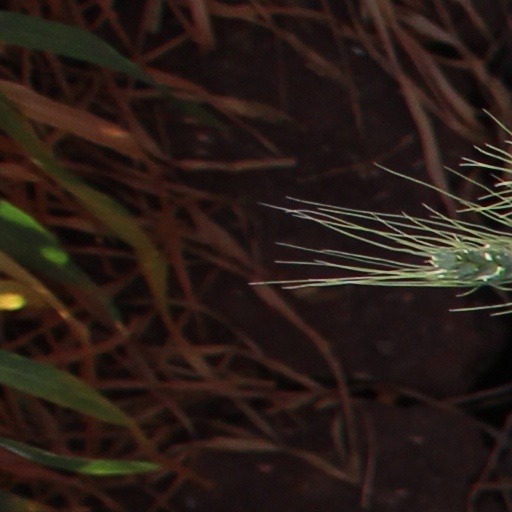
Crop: wheat